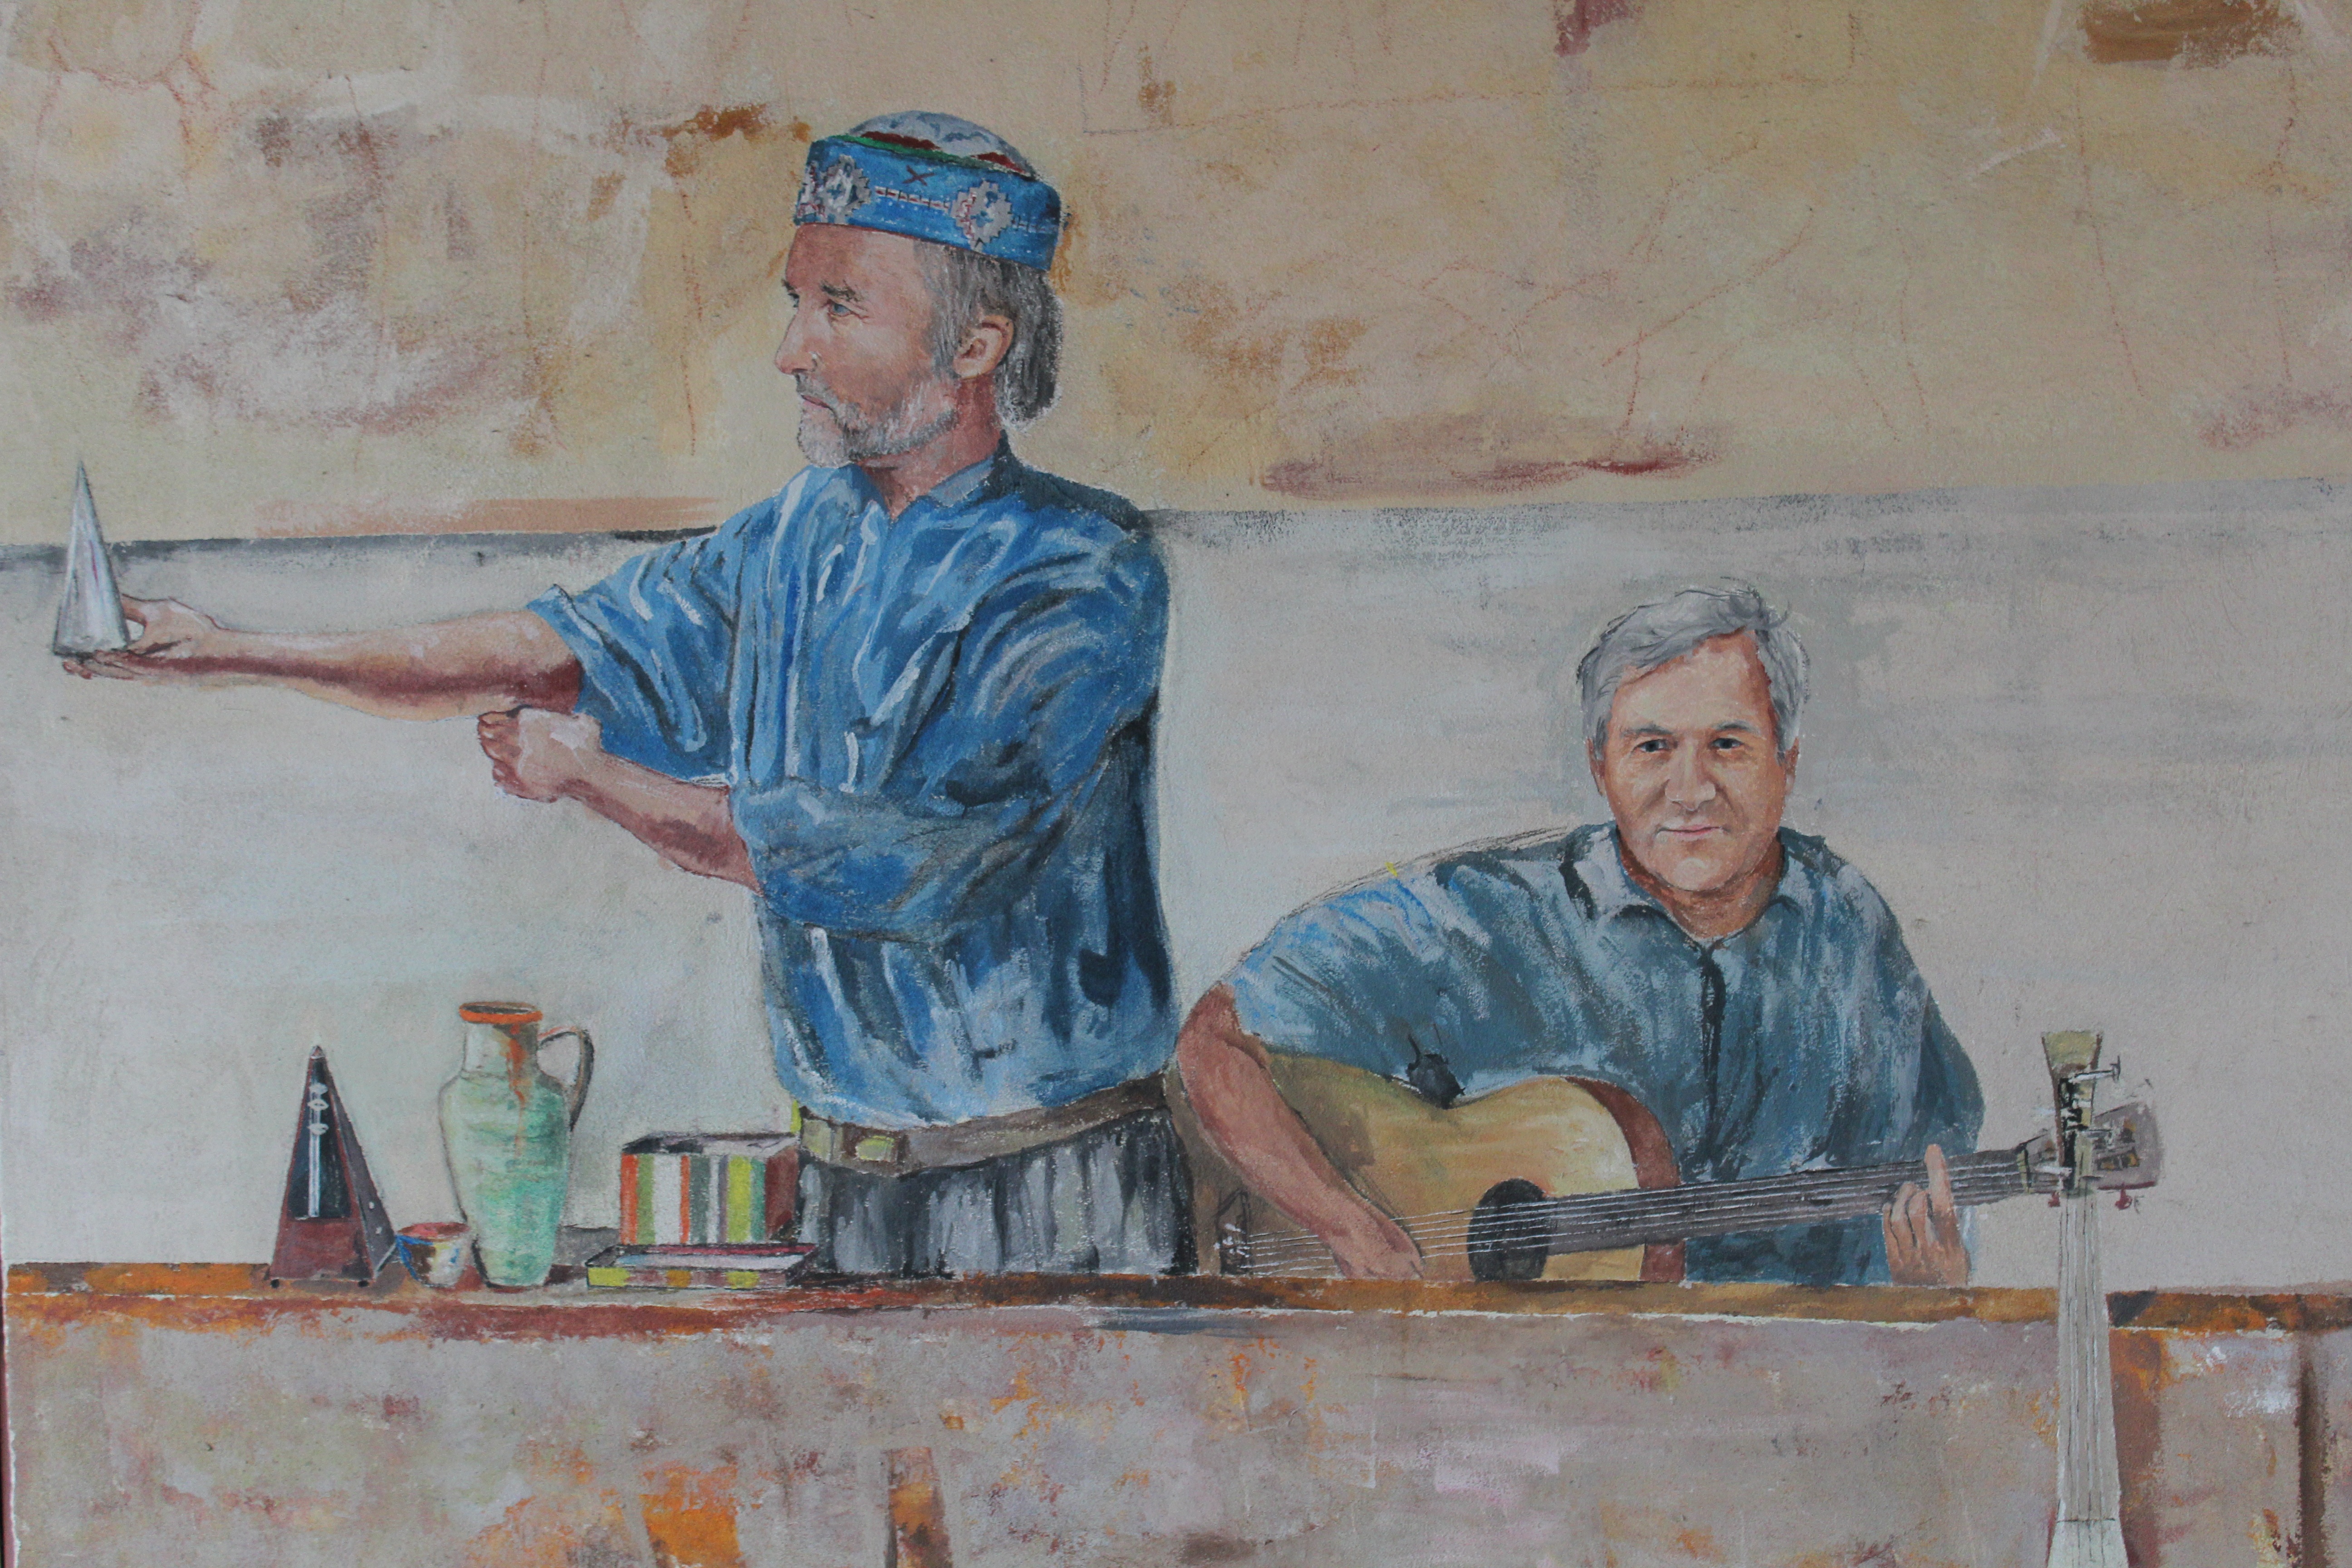
person, guitar, bar, singer, portrait, couple, musician, painting, men, art, temple, mural, guitarist, murals, song, cheerfulness, watercolor paint, ancient history